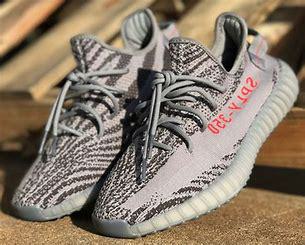
Brand: Adidas
Model: Yeezy